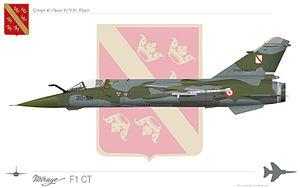
L'escadron de chasse 1/30 Alsace est une ancienne unité de combat de l'Armée de l'air française. Lors de sa dissolution, elle était équipée de chasseurs Mirage F1CT et Mirage F1B, et stationnée sur la BA 132 de Colmar-Meyenheim.